Radziwiłł family

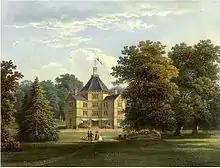
Antonin hunting lodge

They had family ties with the Dukes of Castellane, the Clary-Aldringen and Sayn-Wittgenstein princes and most importantly with Frederick William II, King of Prussia and his son Frederick William III. Prince Antoni Radziwiłł of the Kletsk line married Princess Louise of Prussia, a daughter of Prince Augustus Ferdinand of Prussia and hence a first cousin of King Frederick William II. This relation helped Antoni to release the vast properties of Nieśwież and Olyka from Russian seizure in 1815, after his cousin, Dominik of the Nieśwież line had fought and died on Napoleons' side in the Polish Legion, and Alexander I of Russia had therefore confiscated his whole property. After the Congress of Vienna, the inheritance was partially given to Antoni.